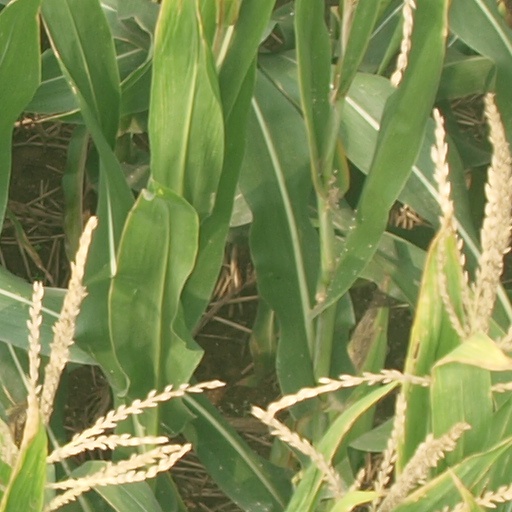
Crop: maize; corn